Clarence Thomas

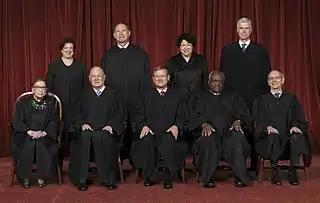
The Roberts Court pictured in 2017

Thomas believes the Court should not follow erroneous precedent, a view not currently held by other justices. He has called to reconsider "New York Times Co. v. Sullivan" (1964), and criticized "Roe v. Wade" (1973) and "Gideon v. Wainwright" (1963). At a 2013 Federalist Society dinner, Judge Diane S. Sykes asked Thomas whether ""stare decisis" doesn't hold much force for you?" He responded, "Oh, it sure does, but not enough to keep me from going to the Constitution". In 2019, "The New York Times" reported that data gathered by political scientist Stephen L. Wasby of the University at Albany found that Thomas wrote "more than 250 concurring or dissenting opinions seriously questioning precedents, calling for their reconsideration or suggesting that they be overruled".